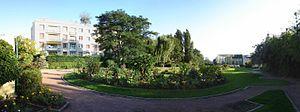
Enghien-les-Bains est une commune française située dans le département du Val-d'Oise, en région Île-de-France. Elle se situe à onze kilomètres au nord de Paris.